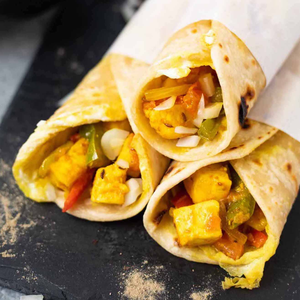
Dish: kathiroll